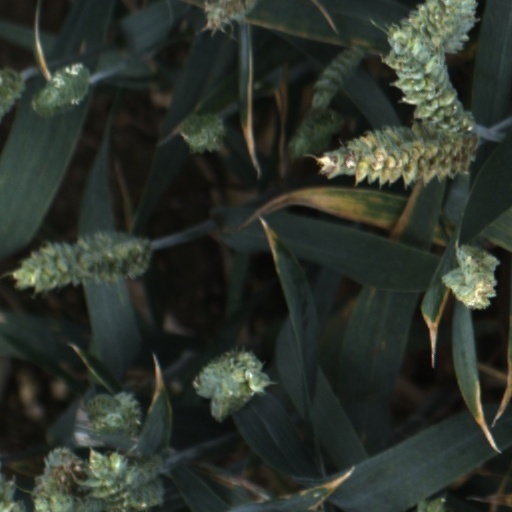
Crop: wheat